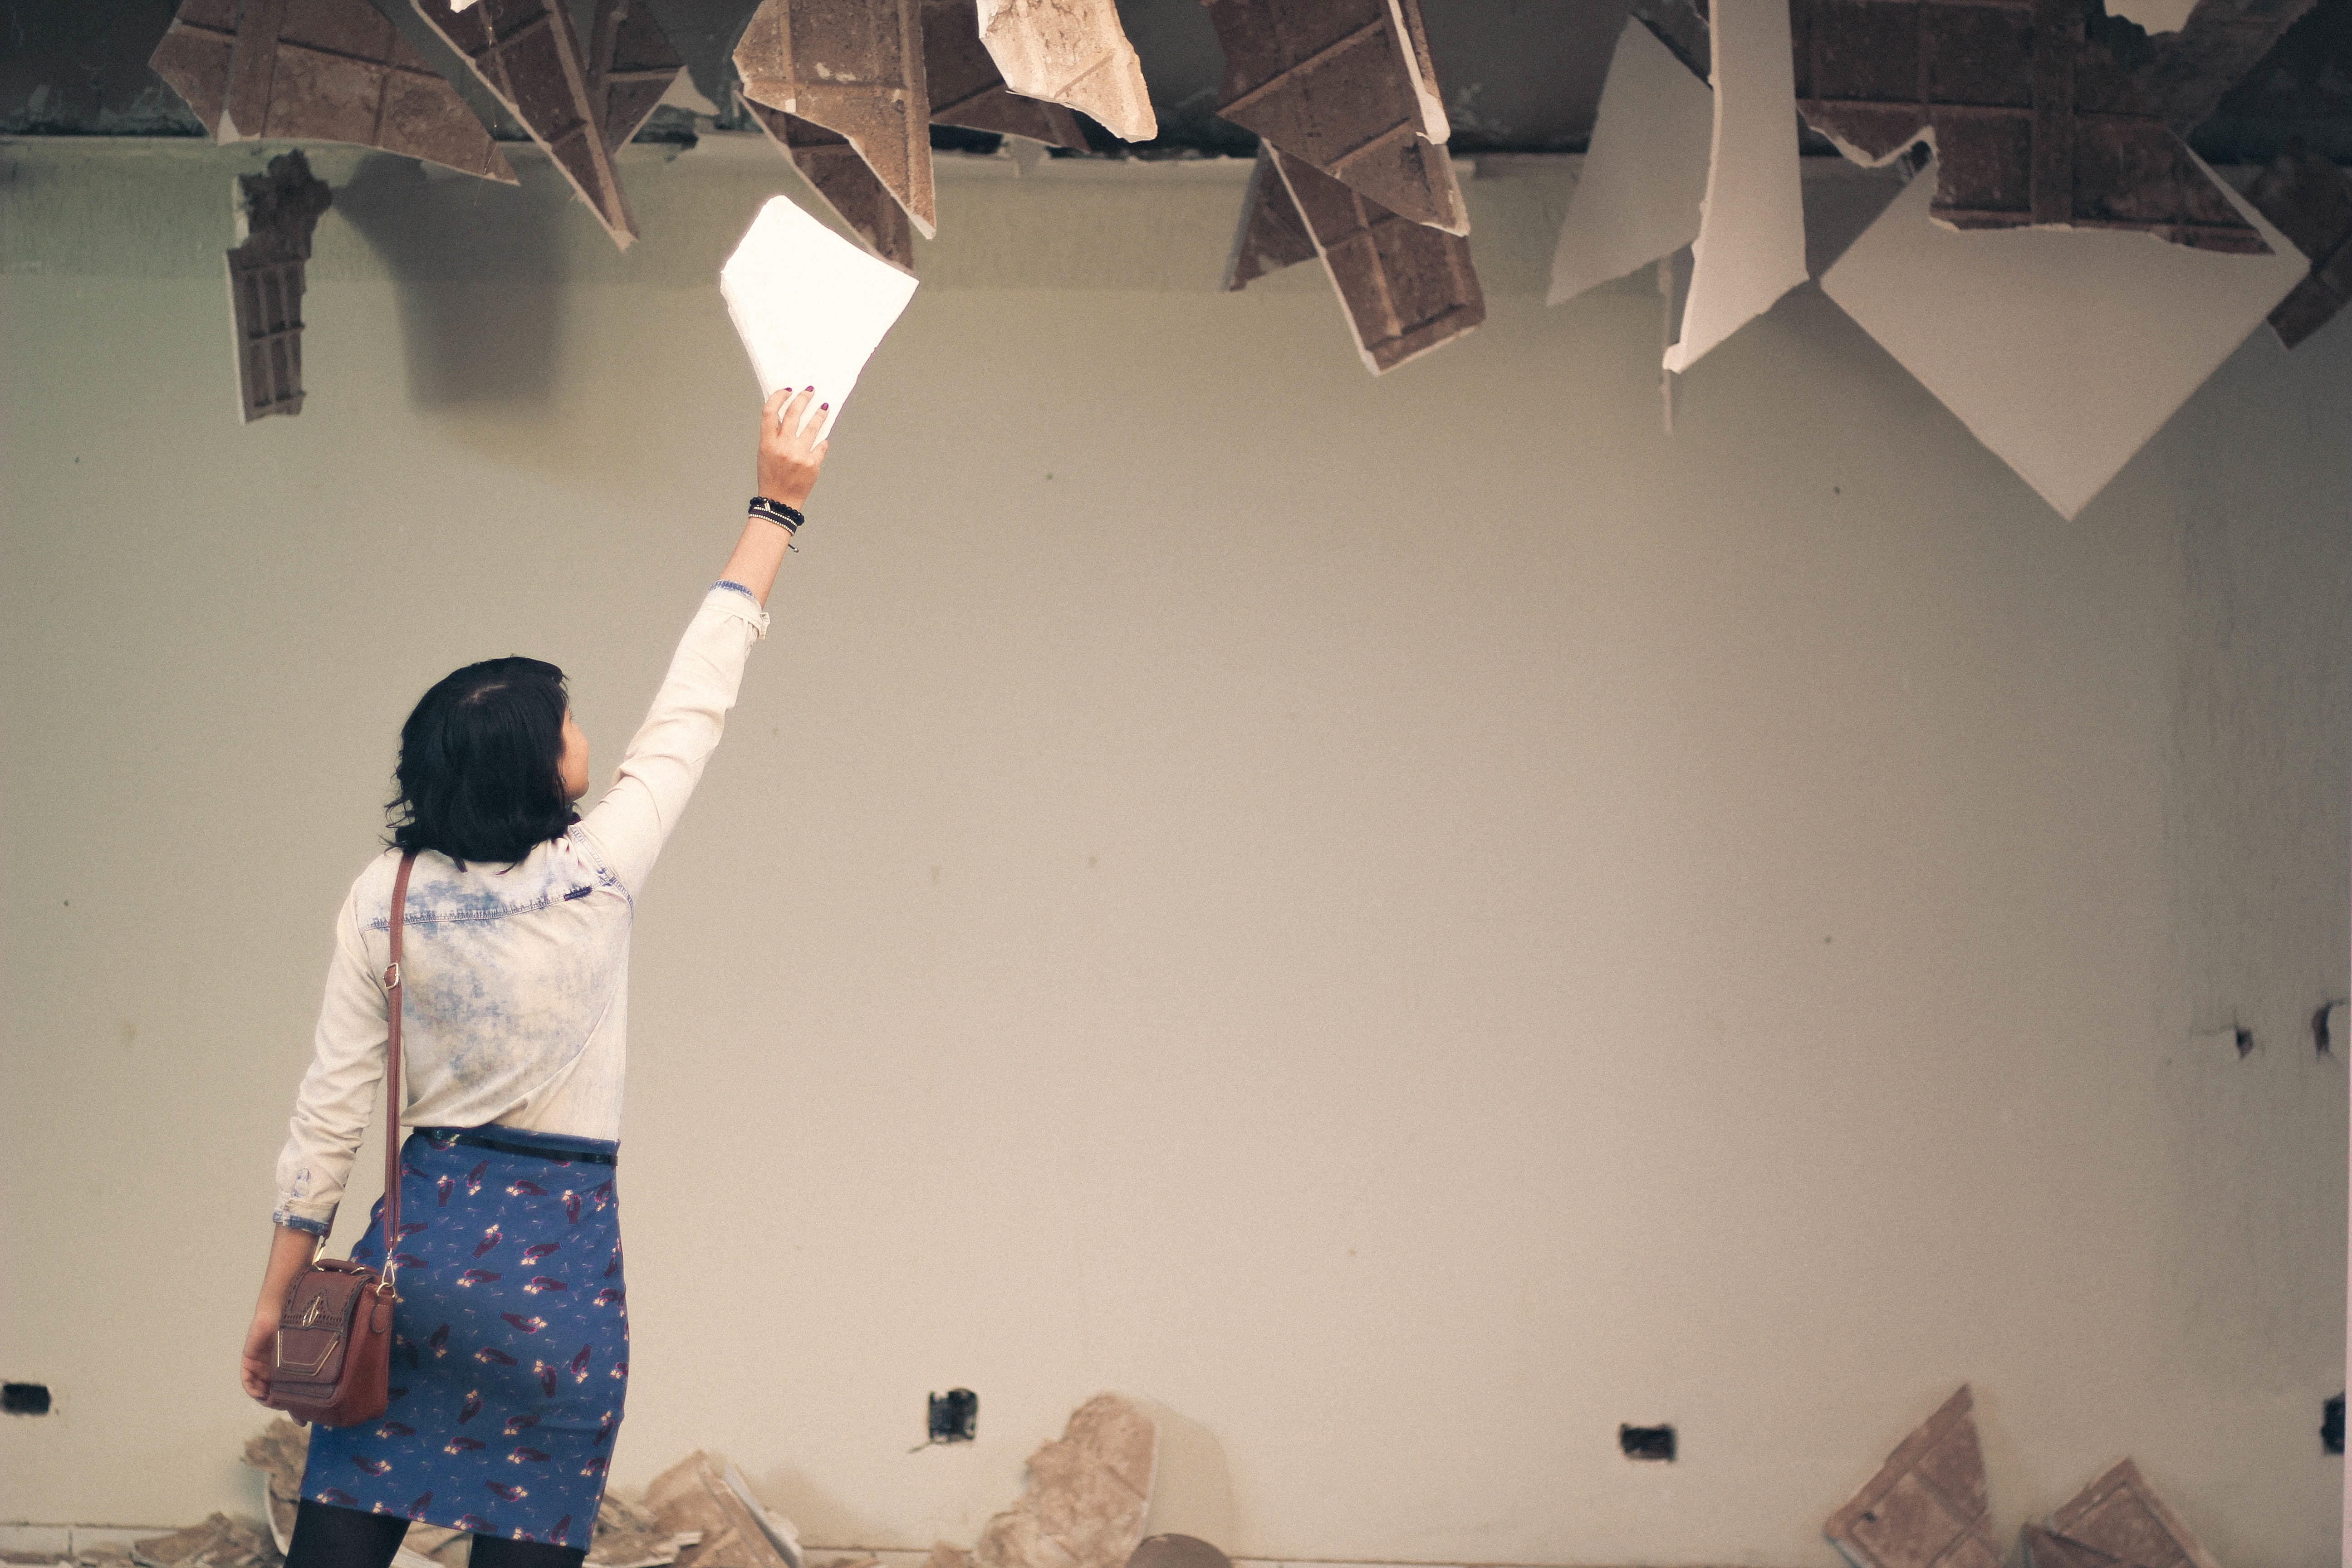
wall, art, design, photograph, image, tourist attraction